Law of Louisiana

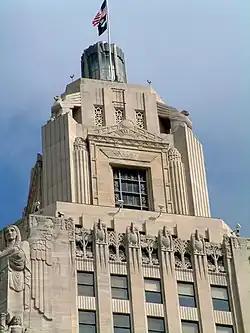
Louisiana State Capitol, Baton Rouge, Louisiana

Law in the state of Louisiana is based on a more diverse set of sources than the laws of the other 49 states of the United States. Private law has a civil law character, based on French and Spanish codes and ultimately Roman law, with some common law influences. Louisiana is the only state whose private legal system is based on civil law, rather than the traditional American common law. Louisiana's criminal law, however, does largely rest on common law. Louisiana's administrative law is generally similar to the administrative law of the federal government and other states. Louisiana's procedural law is generally in line with that of other U.S. states, which in turn is generally based on the U.S. Federal Rules of Civil Procedure.